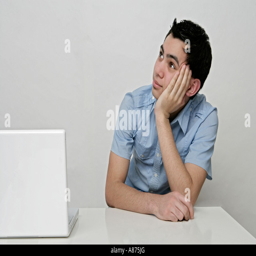
view of a boy thinking